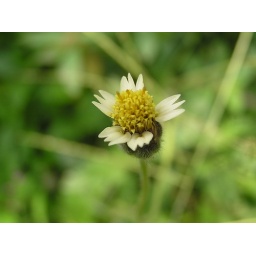
I found a wild flower in the middle of bushes in front of my friend's house in West Java.